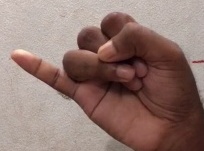
ASL sign: J